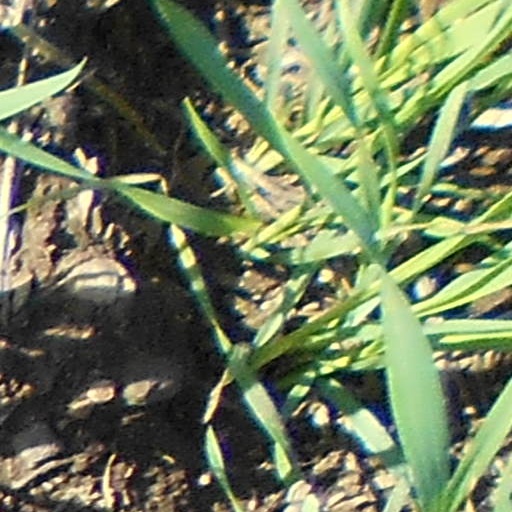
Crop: wheat